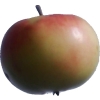
Label: Apple 11